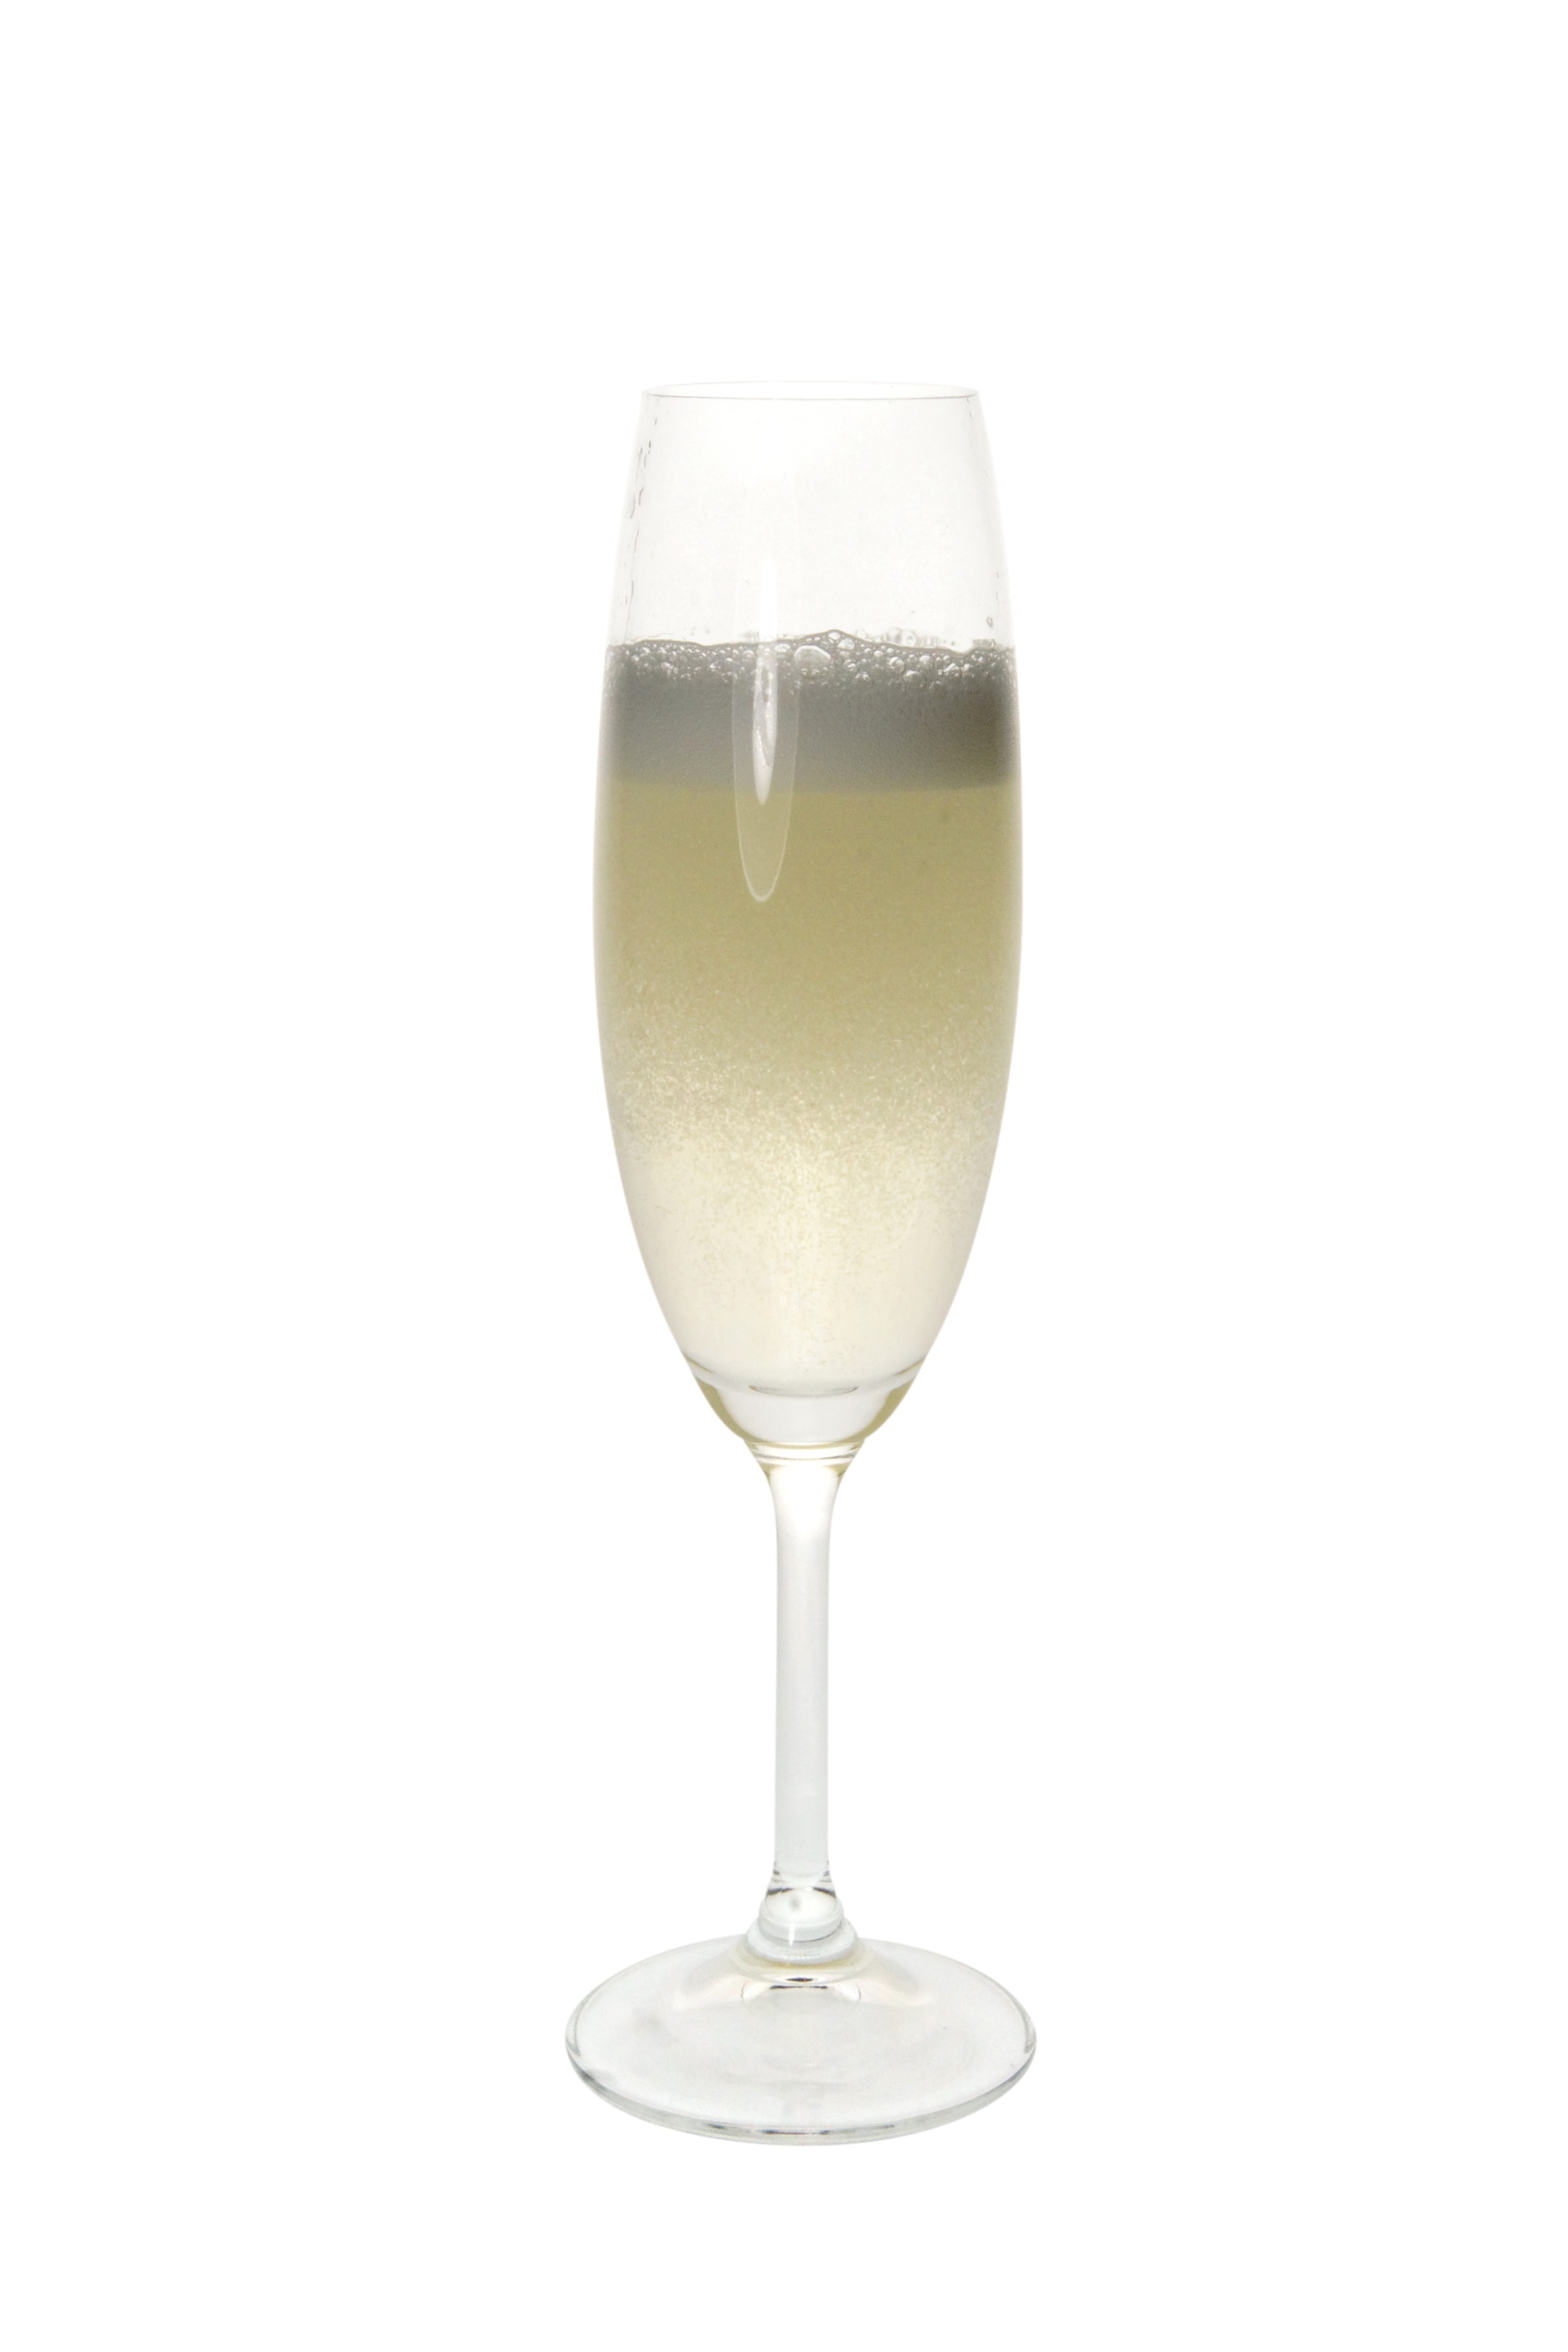
wine, glass, drink, alcohol, celebrate, wine glass, alcoholic, champagne, white wine, stemware, alcoholic beverage, beer glass, distilled beverage, drinkware, champagne stemware